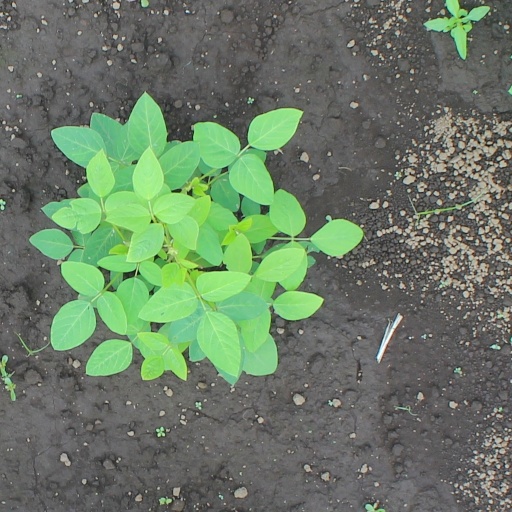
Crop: soybean